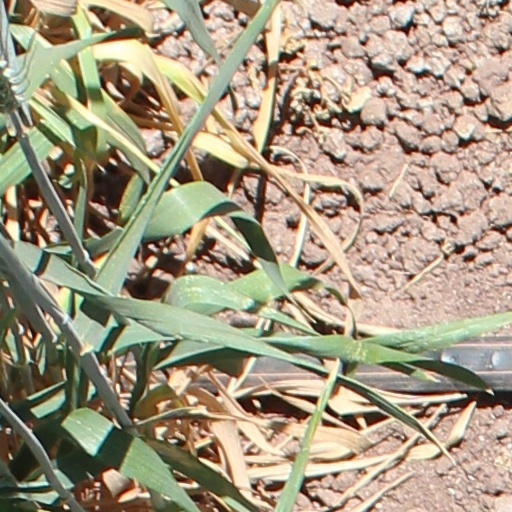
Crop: wheat